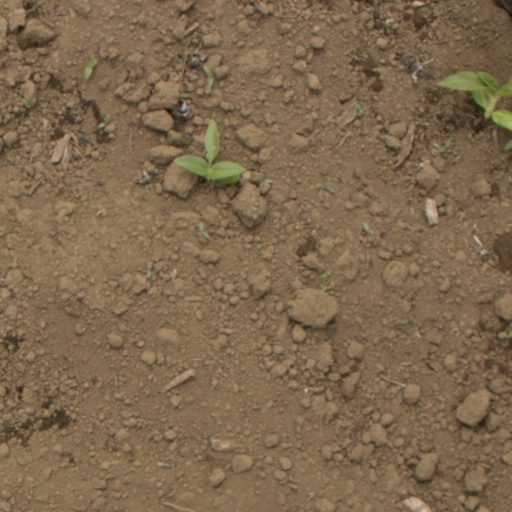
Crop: Jerusalem artichoke